Our Lady of the Isles

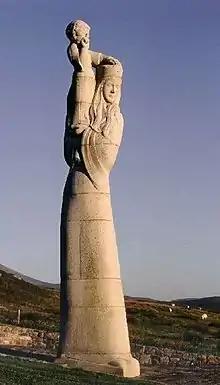
Our Lady of the Isles

Our Lady of the Isles (Gaelic: Moire ro Naomh nan Eilean or Bana Thighearna nan Eilean) is a sculpture of the Madonna and Child, on South Uist in the Outer Hebrides of Scotland.